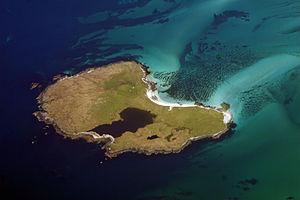
Boreray, en gaélique écossais Boraraigh, est une petite île du Royaume-Uni située en Écosse, dans l'archipel des Hébrides extérieures, au nord de l'île de North Uist. Aujourd'hui peuplée d'un seul habitant, l'île était autrefois habitée par de nombreuses familles qui vivaient du commerce du varech et de la laine des moutons qu'ils y élevaient.